Answer in natural language. Considering the relative positions, where is floating brown wooden bed (highlighted by a green box) with respect to Window (highlighted by a blue box)? Choose between the following options: above or below
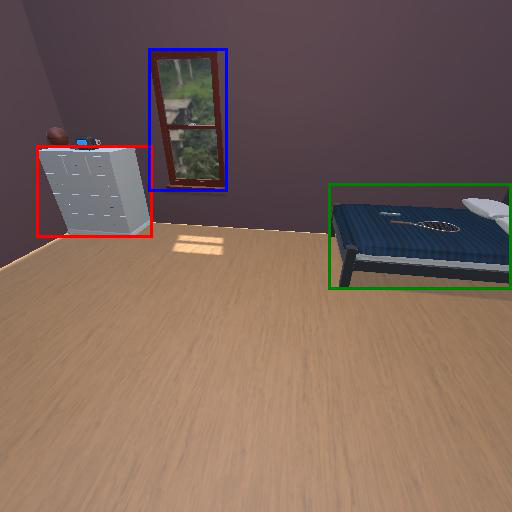
<answer>below</answer>